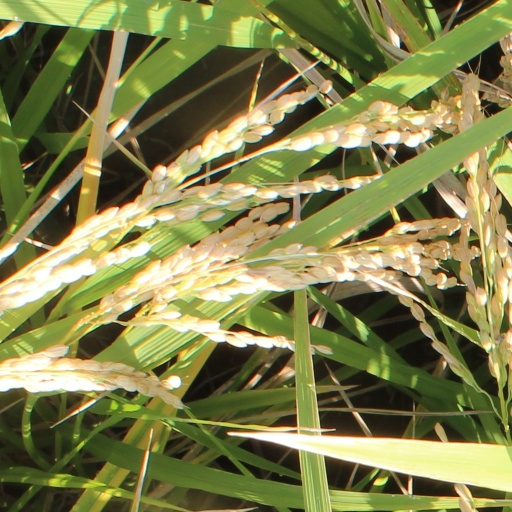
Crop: rice